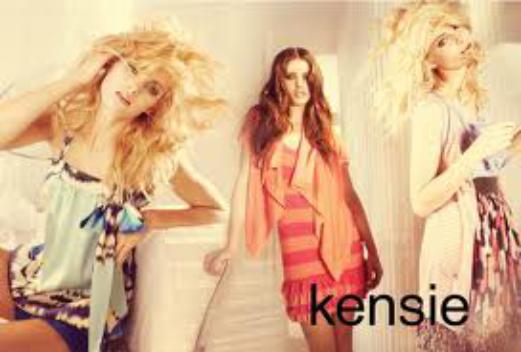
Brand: kensie
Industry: Clothes